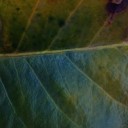
Label: Cerscospora